Archives of Yuhuan

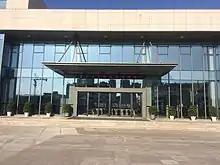
Archives of Yuhuan new building entrance.

In April 2017, following the change from a county to a city, it was renamed as City Archives of Yuhuan, and immediately started the archival consolidation work corresponding to this administrative change. On the morning of September 11, 2017, the ceremony for the new building of City Archives of Yuhuan was held, marking the beginning of this project. After approximately two years of construction, the new building was officially accepted in August 2019. The relocation process began on November 5, 2019, and was completed on January 5, 2020. Three days later, during the Fourth Plenary Session of the Fifteenth Congress of the CCP Yuhuan Municipal Committee, the commissioning of the new archive building was included in the working report of the Yuhuan Municipal Committee of the CCP.